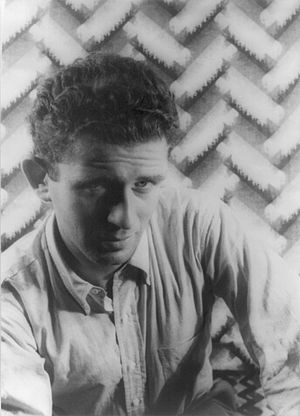
Amerikansk litteratur / Den kolde krig
Norman Mailer, foto ved Carl Van Vechten, 1948
Amerikansk litteratur refererer til den litteratur, som er skrevet på det engelske sprog, som er produceret i USA eller kolonitidens Amerika af amerikanske forfattere. I løbet af sin tidligste historie var området, der i dag er USA, en række britiske kolonier på østkysten af det, der i dag udgør USA. Derfor er begyndelsen på landets litterære tradition knyttet til den bredere engelske litteraturhistorie. Grundet de unikke amerikanske karakteristika og bredden i dens produktion bliver amerikansk litteratur betragtet som en særegen tradition.